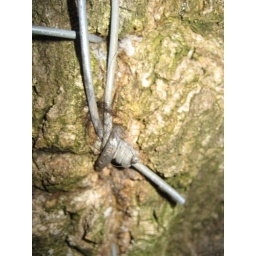
black cow hair snagged in barbed wire embedded in a tree along the Chessie Trail